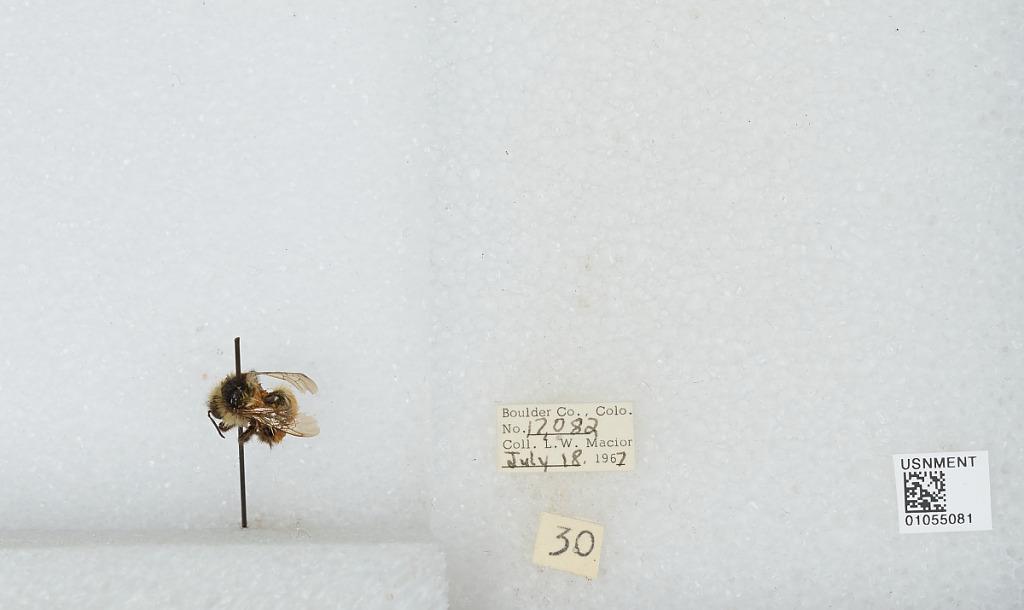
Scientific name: Bombus (Pyrobombus) bifarius Cresson
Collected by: L. Macior
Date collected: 1967-7-18
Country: United States
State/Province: Colorado
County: Boulder
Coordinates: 40.0017, -105.308